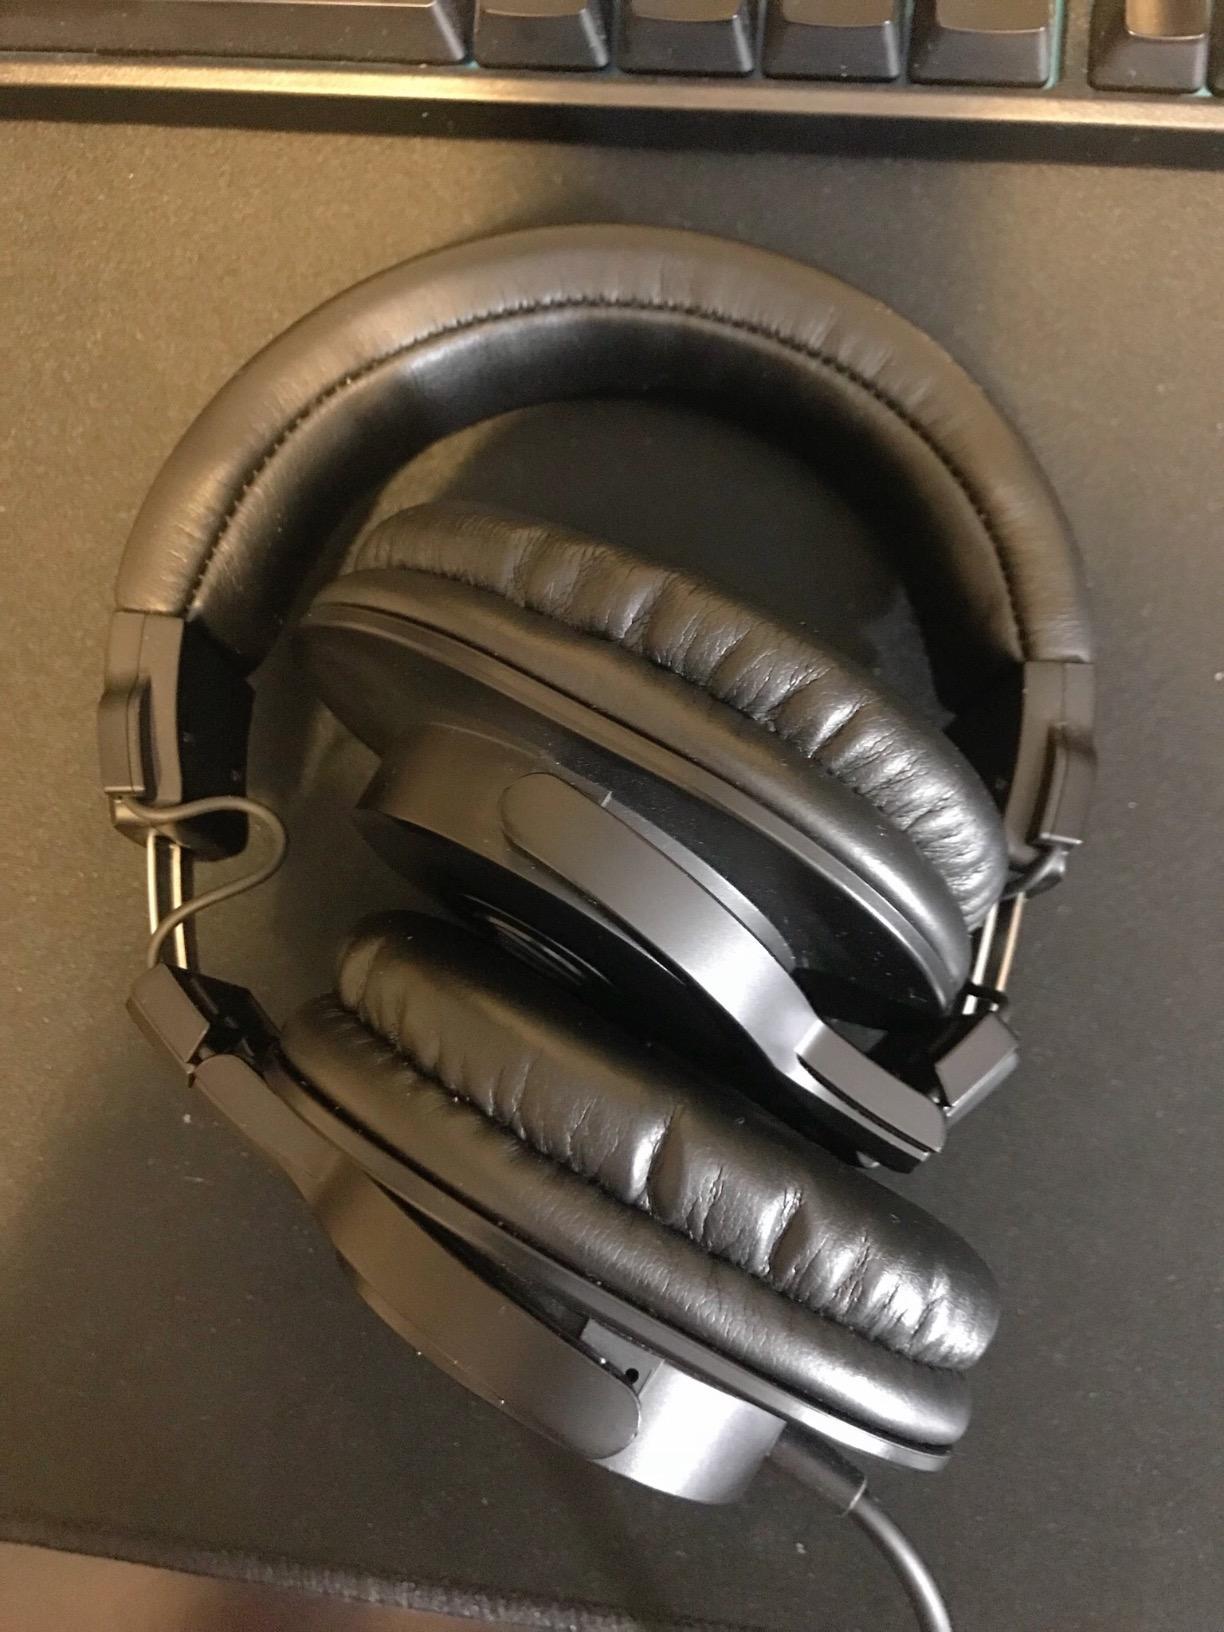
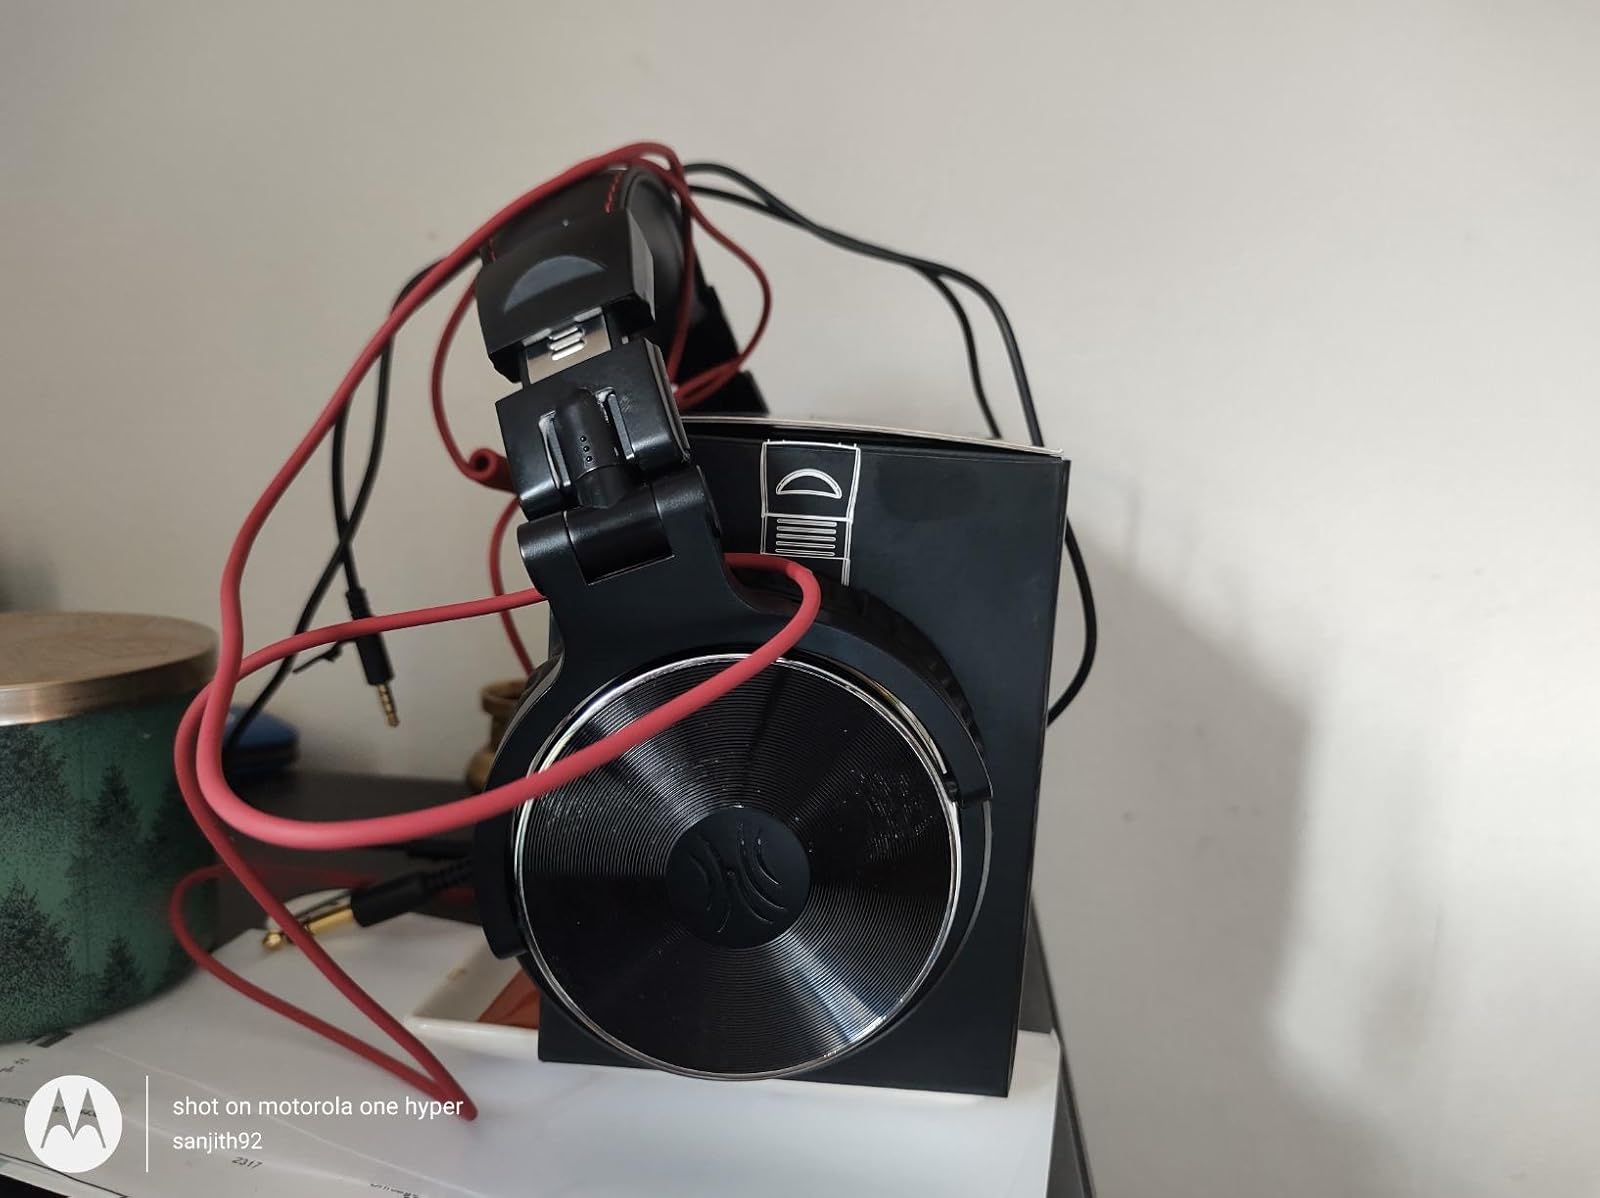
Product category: headphones
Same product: no